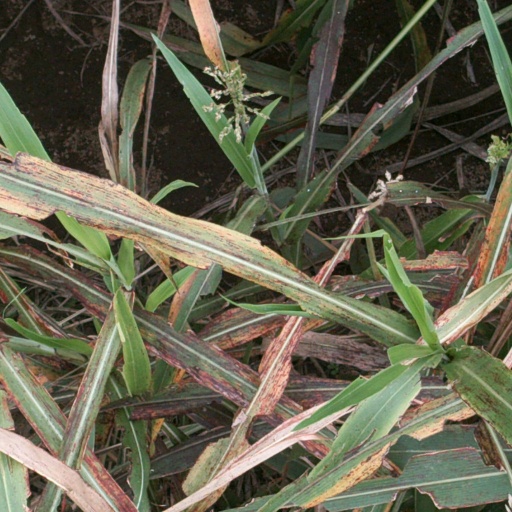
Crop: sorghum